The Number Twelve Looks Like You

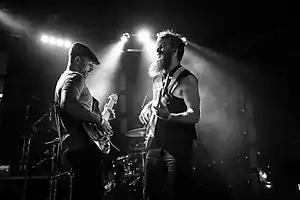
The Number Twelve performing in Germany on a 2017 tour in support of the Dillinger Escape Plan

The Number Twelve Looks Like You is an American mathcore band formed in Bergen County, New Jersey in 2001. The band went on a six-year hiatus in 2010. In May 2016, they performed a secret show and then announced their reunion.